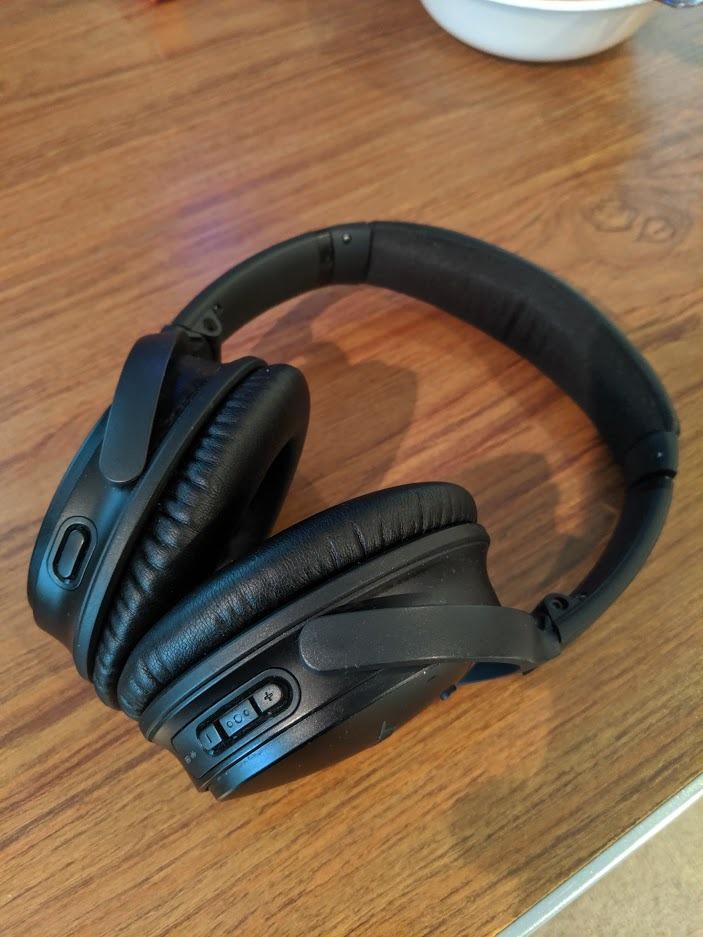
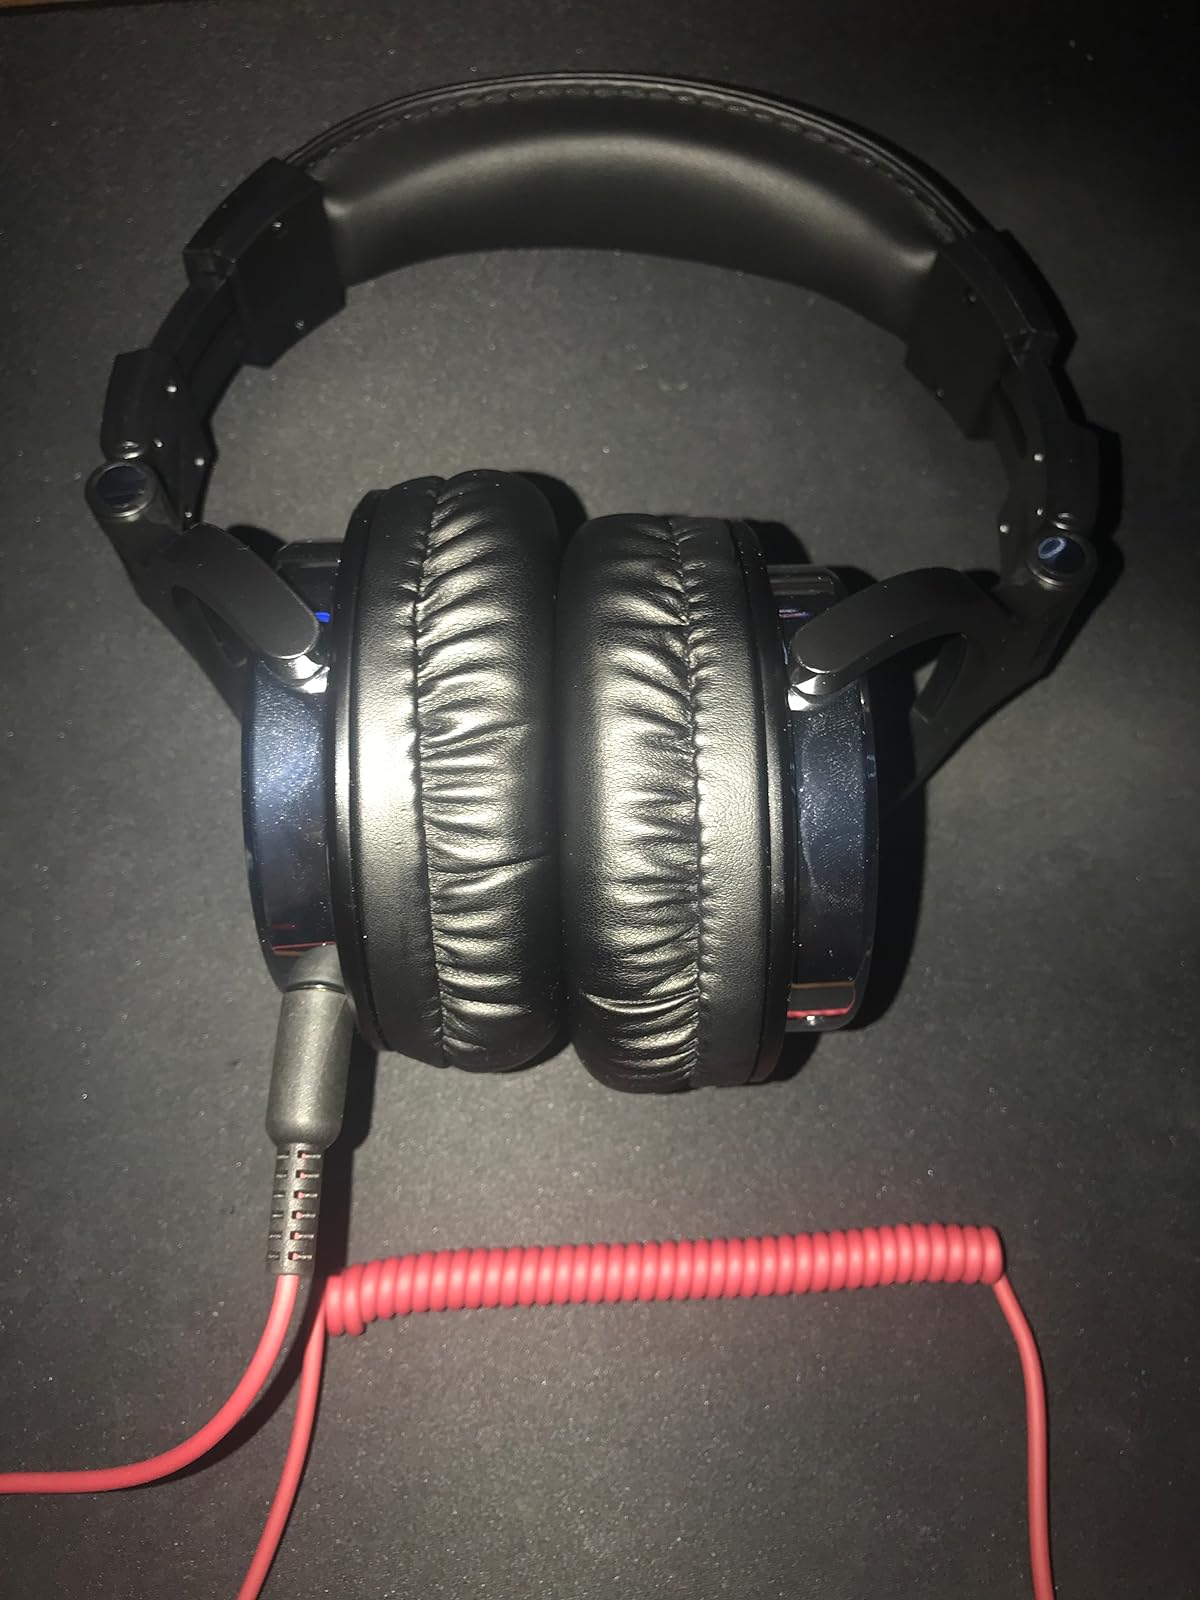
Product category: headphones
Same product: no